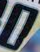
Number: 0